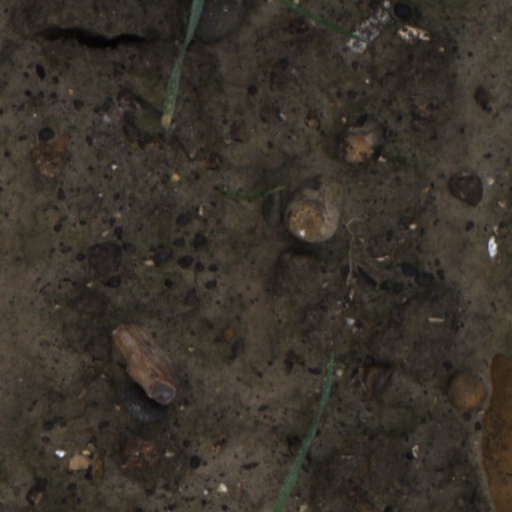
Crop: wheat